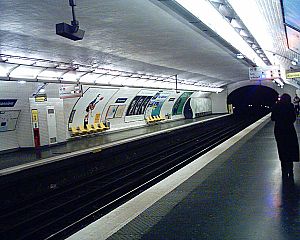
Poissonnière (metrostation) / Eksterne henvisninger
Perron på Poissonnière-stationen
Poissonnière er en station på linje 7 i metronettet i Paris, beliggende på grænsen mellem 9. og 10. arrondissement. Stationen blev åbnet 5. november 1910.